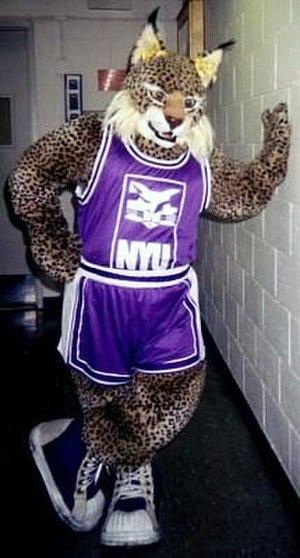
Violet D. Bobcat est la mascotte des équipes de sport universitaire de l’Université de New York. Cette mascotte prend la forme d’un lynx. Les supporters de l’université lui ont construit tout un passé ainsi qu’une vie fictive.